Customs

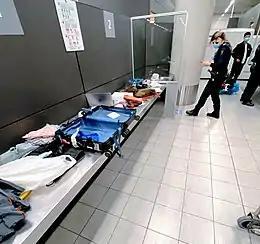
A customs officer in Amsterdam Airport Schiphol checks the luggage of an incoming traveler.

Customs is an authority or agency in a country responsible for collecting tariffs and for controlling the flow of goods, including animals, transports, personal effects, and hazardous items, into and out of a country. Traditionally, customs has been considered as the fiscal subject that charges customs duties (i.e. tariffs) and other taxes on import and export. In recent decades, the views on the functions of customs have considerably expanded and now covers three basic issues: taxation, security, and trade facilitation.